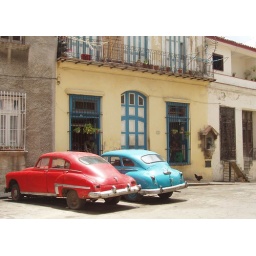
Parked to be shot - in red and blue